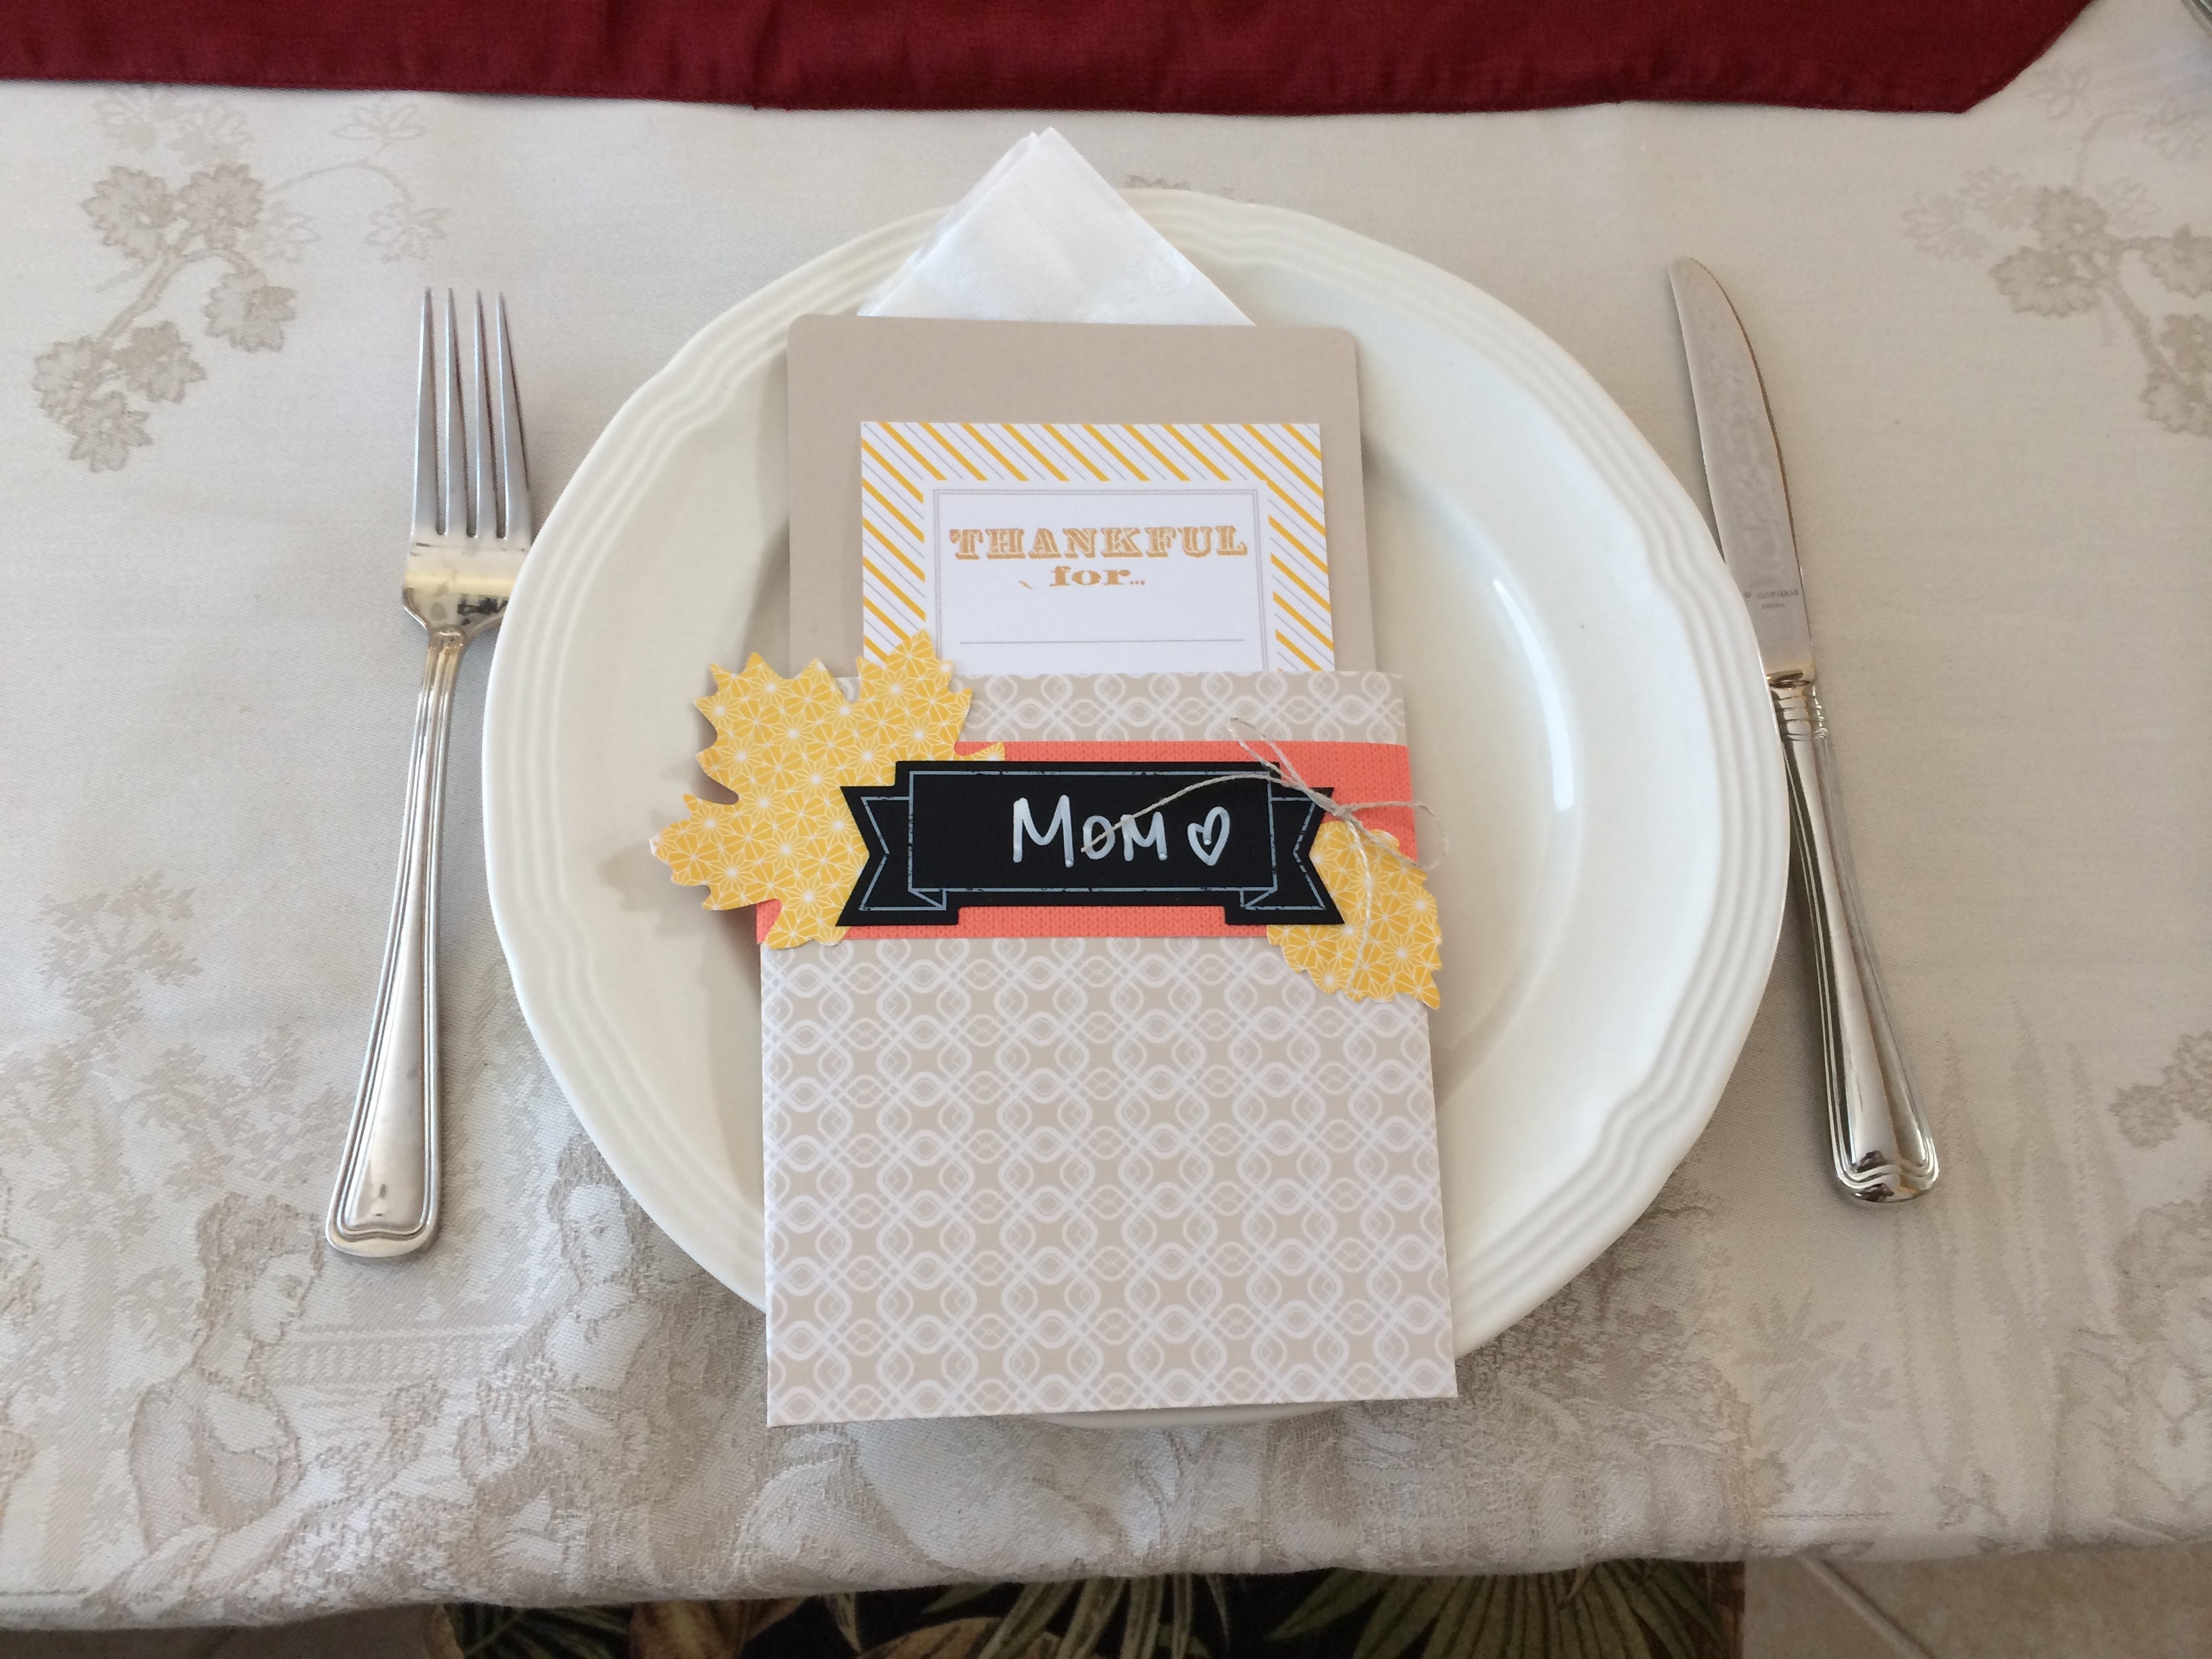
table, cutlery, silverware, fall, celebration, pattern, meal, food, autumn, holiday, plate, material, napkin, festive, tablecloth, place setting, product, thanksgiving, textile, eating, art, place, dining, dinner, party, seasonal, china, setting, serving